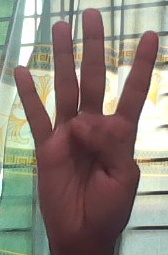
ASL sign: 4